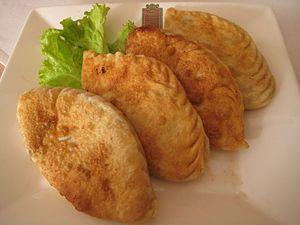
Le khuushuur est une sorte de chausson, proche du tchebourek russe et consommé en Mongolie.